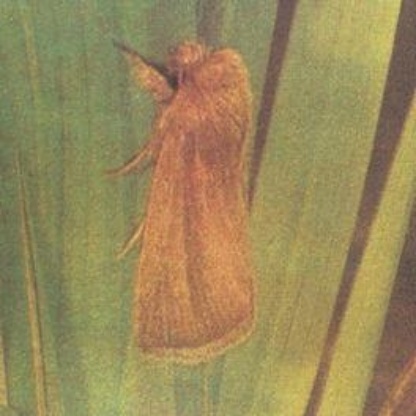
Nhãn: Sâu đục thân (Sọc nâu )( Chilo suppressalis )